Glastonbury Festival 1993

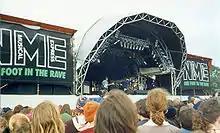
NME stage at the 1993 festival

Glastonbury Festival of Contempory Performing Arts 1993 like 1992, was hot and dry and included performances from Paul Brady, Billy Bragg, Rolf Harris, Belly, Baaba Maal and Suede. Songs from this third album, plus a smattering of Led Zeppelin classics, made up the set-list for Robert Plant's acclaimed sunset performance on the Main Stage.